Brisbane Airport

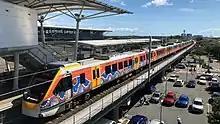
The Airport line travels direct from each terminal to Brisbane and the Gold Coast.

Brisbane Airport's annual passenger numbers were 23.1 million in 2017. This is expected to grow to around 50 million by 2035.